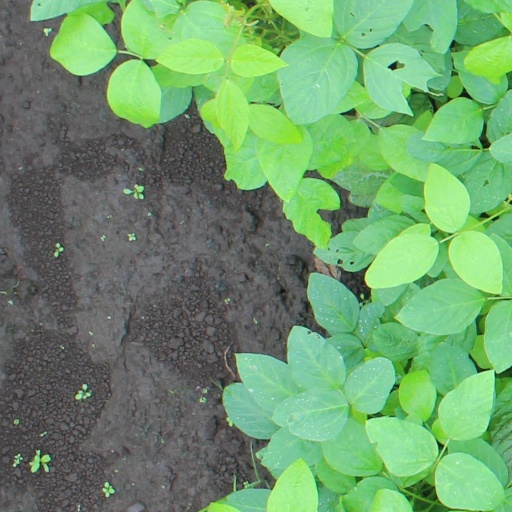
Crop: soybean